Soccer in Australia

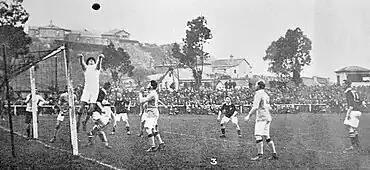
The first Australia national team playing in game 2 against New Zealand during Australia's first ever tour to New Zealand in 1922

It was not until 1911 that a governing body was formed to oversee soccer activities in the whole of Australia. The first such organisation was called the "Commonwealth Football Association". However, this body was superseded by the Australian Soccer Association, which was formed in 1921.